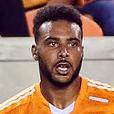
Age: 25